Balanchine (crater)

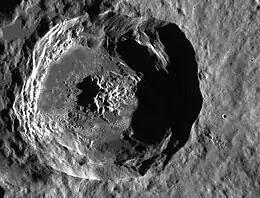
MESSENGER image of Balanchine

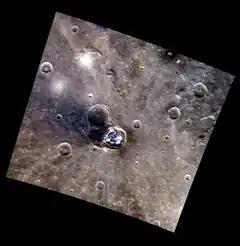
Approximate color image of Balanchine crater

Balanchine is an impact crater on the planet Mercury. It possesses a ray system of slightly blue rays which inspired its name due to resembling the tutu in George Balanchine's "Serenade".